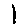
Label: 1